Stearns Collection of Musical Instruments

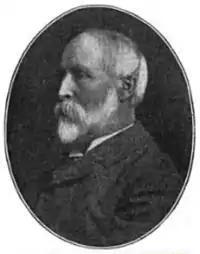
Frederick Stearns, industrialist (pharmaceuticals) and founder of the collection

The museum's collections include a number of forged or altered items, purchased by the founder from the notorious Italian instrument dealer Leopoldo Franciolini. The museum's web site and signage are unusual among musical instrument museums for the scrupulous care with which these items are identified.